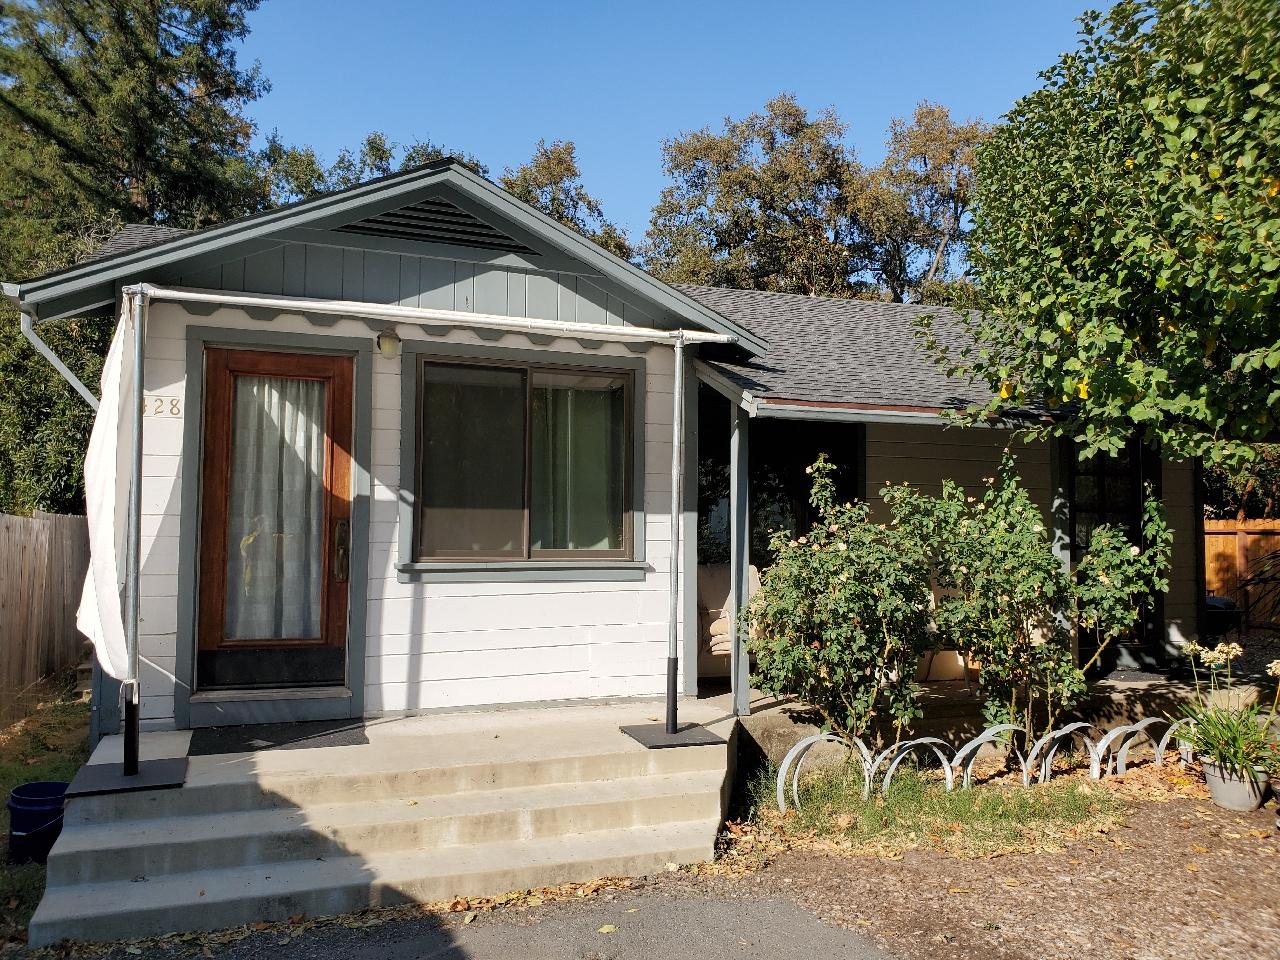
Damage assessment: no_damage